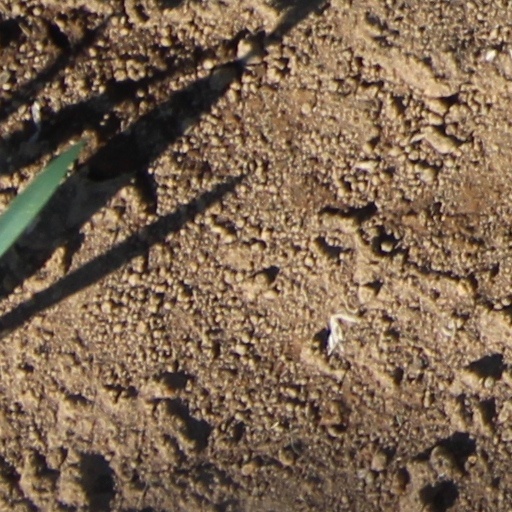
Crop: wheat